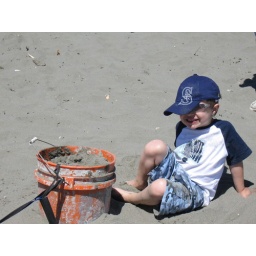
Ocean Shores Sand castle building festival 2008. Happens in Late July